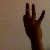
The image shows a hand gesture representing the number 9 in Indian Sign Language.